Aryan

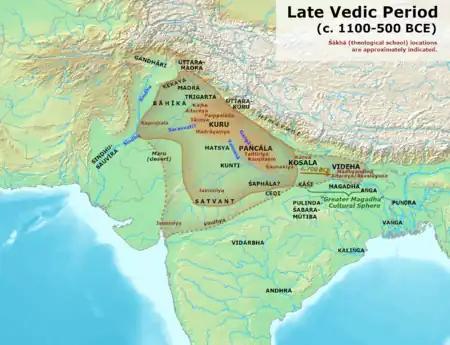
The approximate extent of "Āryāvarta" during the late Vedic period (ca. 1100–500 BCE). "Aryavarta" was limited to northwest India and the western Ganges plain, while Greater Magadha in the east was habitated by non-Vedic Indo-Aryans, who gave rise to Jainism and Buddhism.

Vedic Sanskrit speakers viewed the term "ā́rya" as a religious–linguistic category, referring to those who spoke the Sanskrit language and adhered to Vedic cultural norms, especially those who worshipped the Vedic gods (Indra and Agni in particular), took part in the yajna and festivals, and practiced the art of poetry.